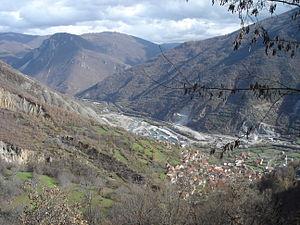
Dolno Kosovrasti est un village de l'ouest de la Macédoine du Nord, situé dans la municipalité de Debar. Le village comptait 90 habitants en 2002.